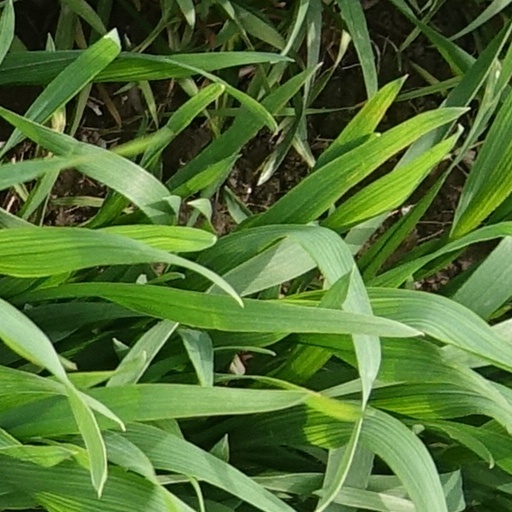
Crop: wheat